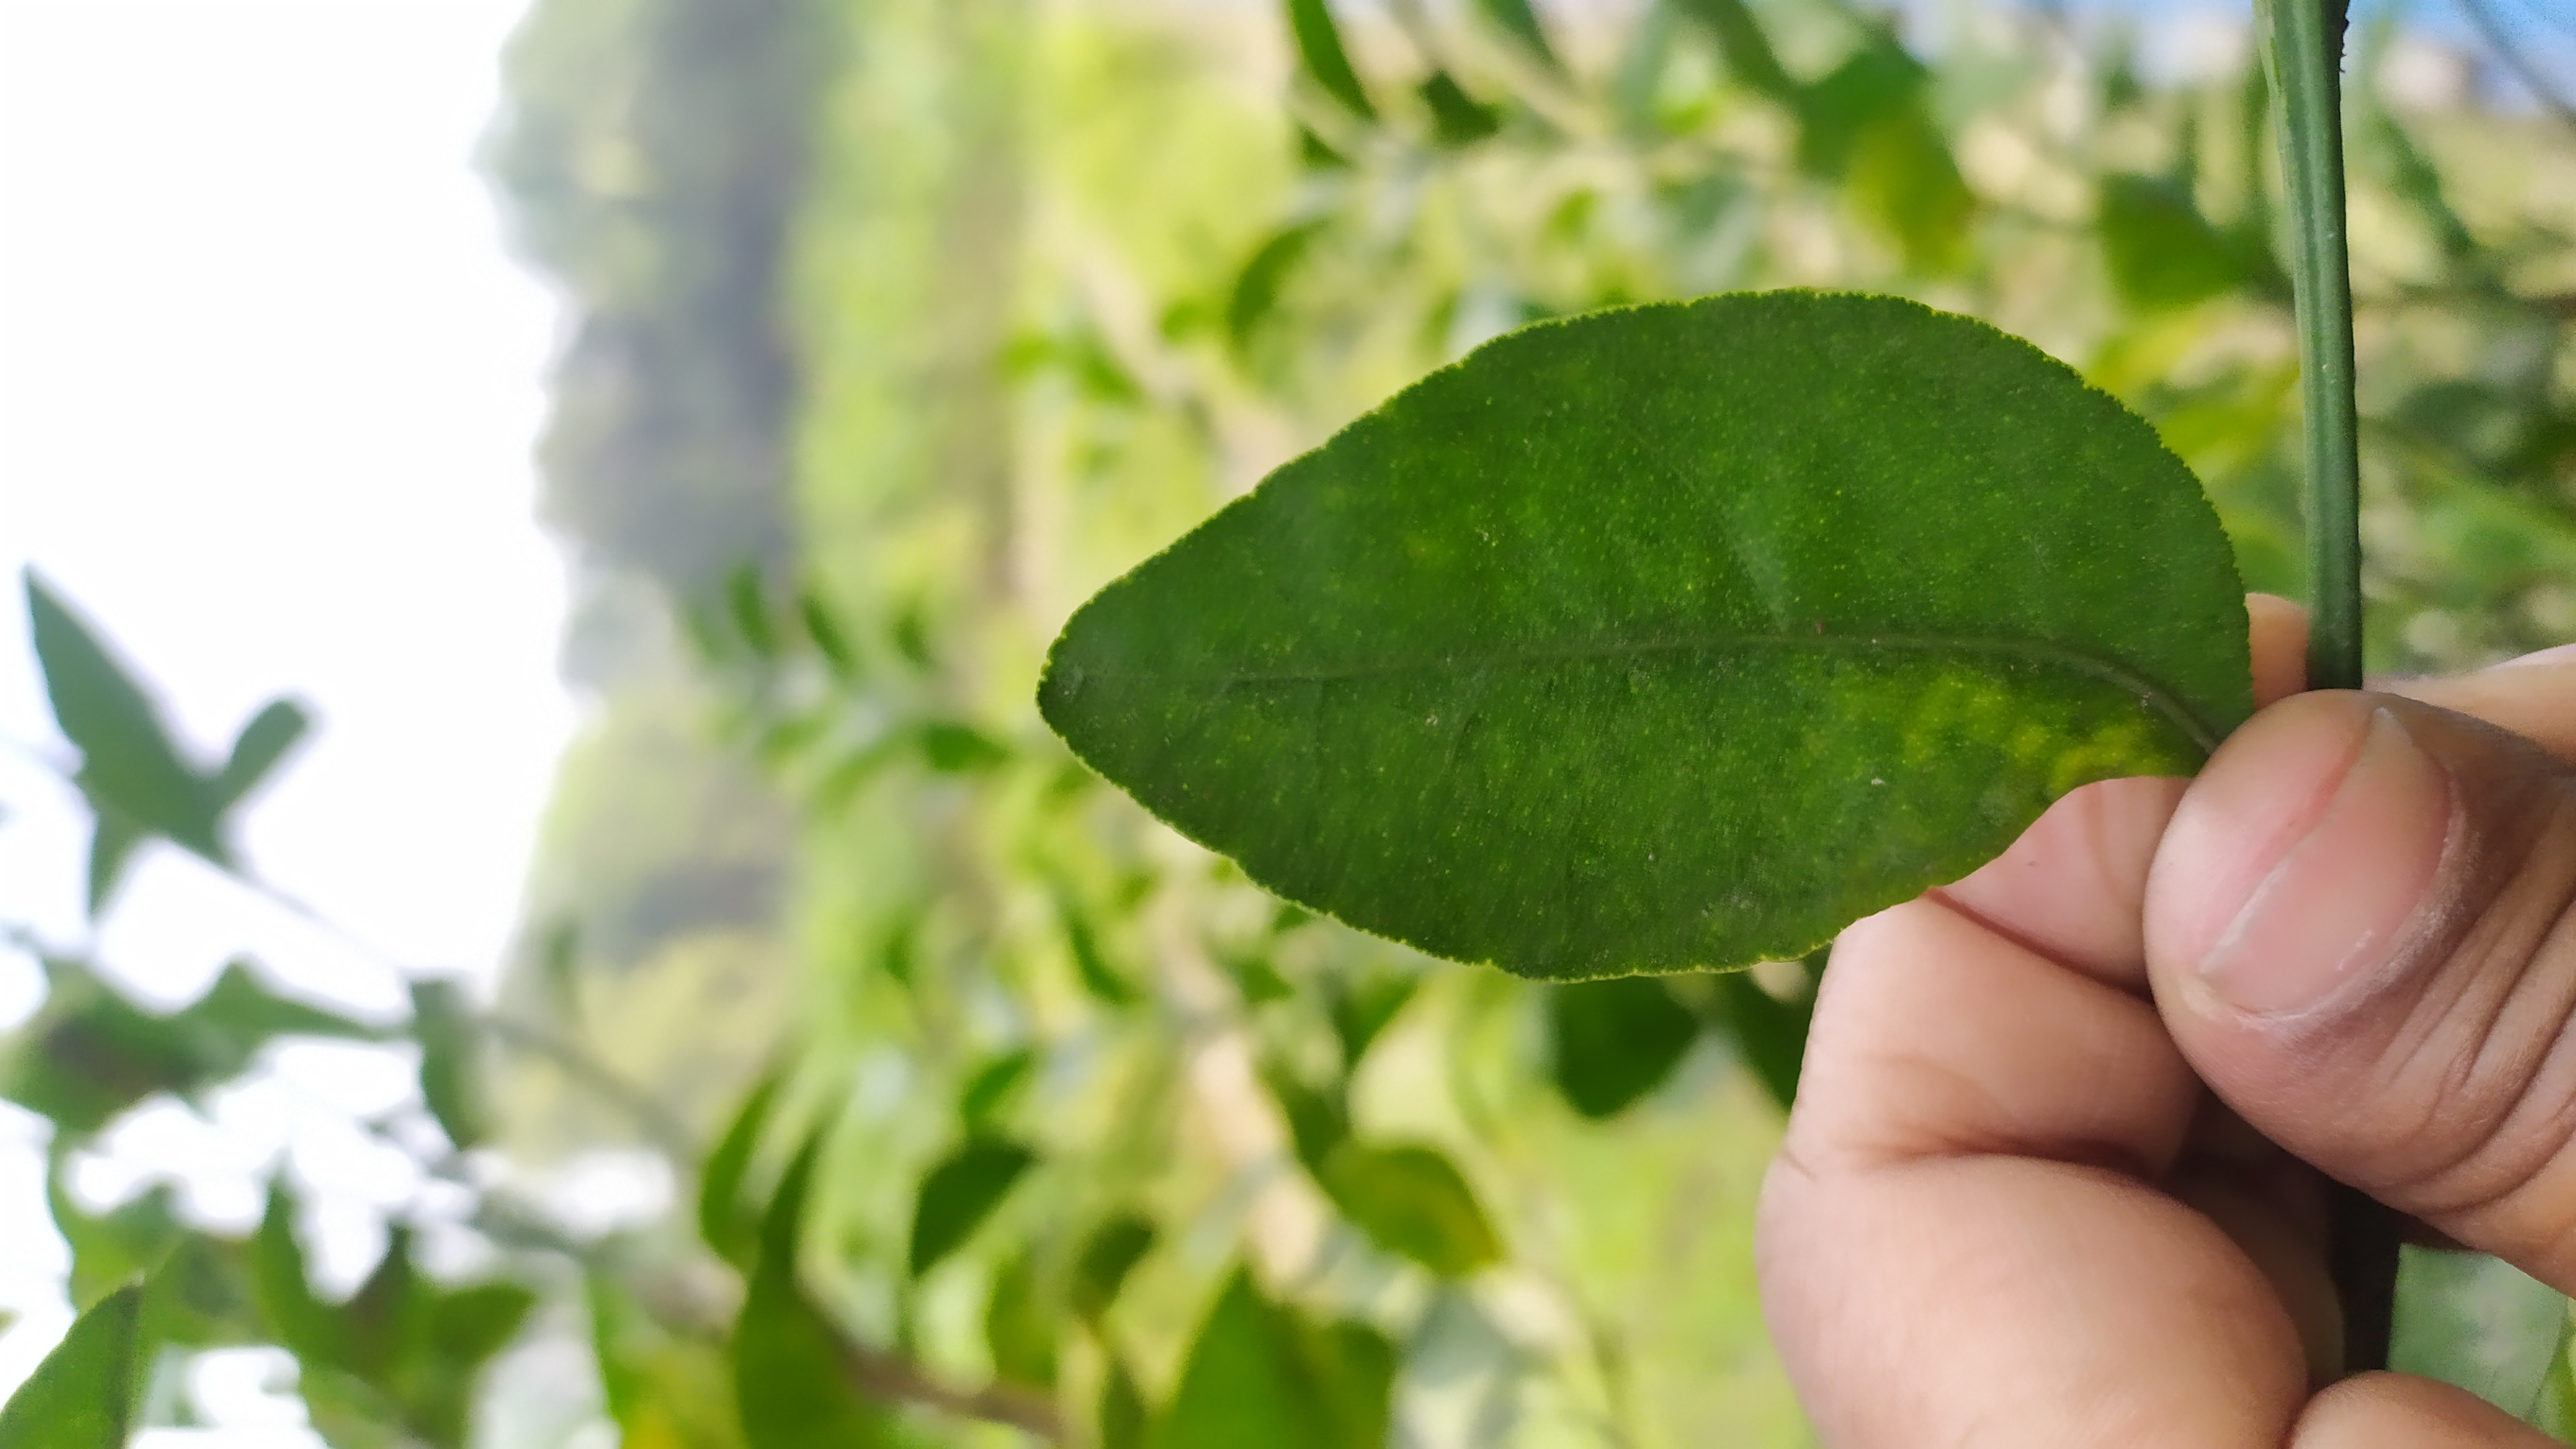
Mandarin leaf variety: China Mishti